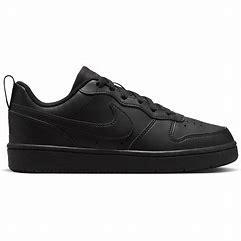
Brand: Nike
Model: Court Borough Recraft